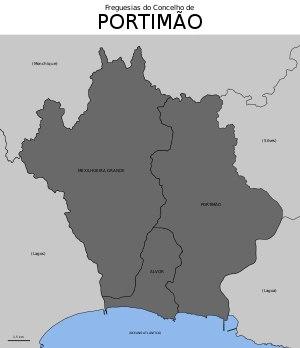
Portimão est une cité et une municipalité du Portugal.